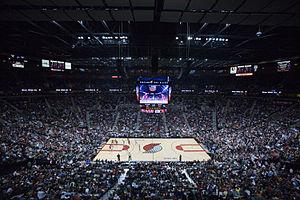
Les playoffs NBA 2016 sont les séries éliminatoires de la saison NBA 2015-2016. Ils débutent le samedi 16 avril 2016. Les finales gagnées par les Cavaliers de Cleveland face au Warriors de Golden State furent longues car les Cavs menés 3-1 dans la série revinrent à 3-3 puis ils gagnèrent le septième et dernier match 93-89 à l'Oracle Arena.
Les playoffs NBA 2018 sont les séries éliminatoires de la saison NBA 2017-2018. Ils débutent le samedi 14 avril 2018.
Les playoffs NBA 2015 sont les séries éliminatoires de la saison NBA 2014-2015. Ils ont débuté le samedi 18 avril 2015.